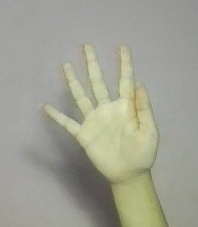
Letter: sheen